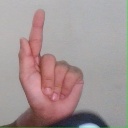
अक्षर: ळ